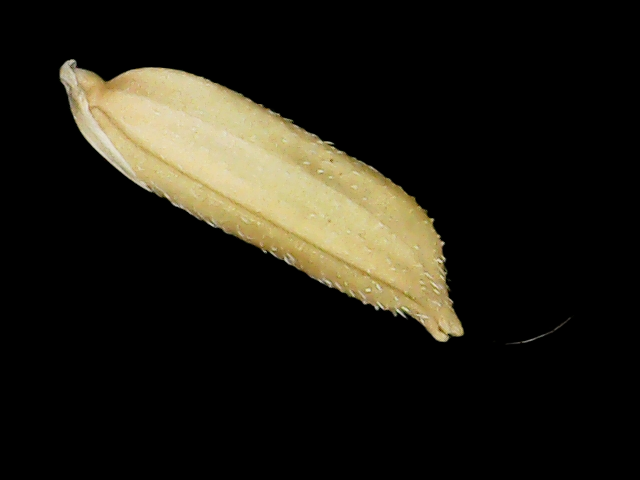
Rice variety: Binadhan11